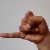
The image shows a hand gesture representing the letter 'J' in Indian Sign Language.